The Positiva Ambient Collection

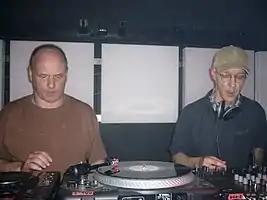
The Orb contribute an exclusive live version of "O.O.B.E.".

Josh Bush of AllMusic described "The Positiva Ambient Collection"'s contents as ambient techno, whereas Andrew Perry, writing for "Select" magazine, described the album as an ambient house "sampler" that "[gives] you the pick in a sofa-friendly continuous-play context." Believing the compilation to prove that ambient house "encompasses much more than just pretty tunes with slow basslines and running through them," Perry noted the inclusion of "pleasant head-bobbers" such as "Digi-Out" by The Infinite Wheel and "Halcyon" by Orbital, "pure drifts of ambience" like "Sky High" by The Irresistible Force "Hub" by The Black Dog and the combining of the genre's "woshy sounds" with "heady percussion" on "O.O.B.E." by The Orb and Aphex Twin's "Reconstruction 2 Mix" of Jesus Jones' "Zeroes and Ones."